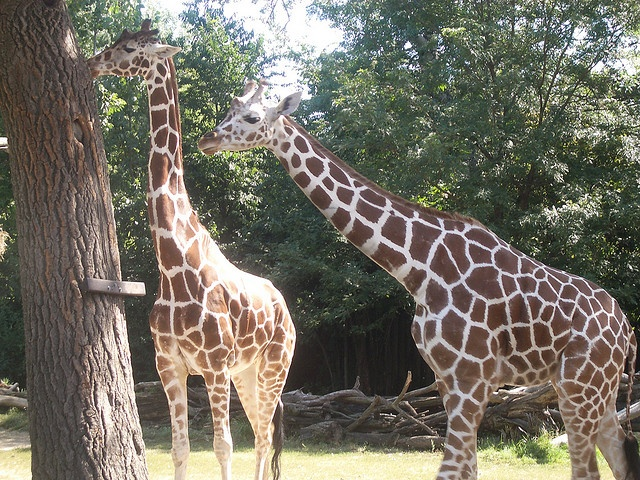
Two giraffes standing by a tree with a forest in the background.
an image of two giraffes grazing in the wilderness
Two giraffes stand near a tree, one giraffe has its face up to the trunk.
Two giraffes stand in front of a tree.
a close up of two giraffes near a tree